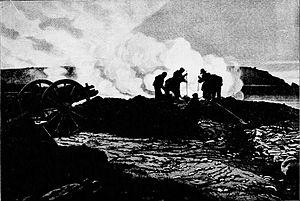
Ouessant
Ouessant /wɛsɑ̃/, en breton : Eusa /ˈøsa/, est une commune insulaire du département du Finistère, dans la région Bretagne, constituée pour l'essentiel par l'île d'Ouessant dans l'océan Atlantique. Le bourg d'Ouessant s'appelle Lampaul. Ses habitants sont appelés les Ouessantins. Ouessant fait partie du parc naturel régional d'Armorique et du parc naturel marin d'Iroise.
Le goémonier ou pigoulier, bezinear en breton léonard, est un pêcheur spécialisé dans la récolte des algues marines, plus précisément du goémon. Terme attesté en 1922, goémonier désigne aussi depuis 1930, par métonymie, un type de bateau utilisé pour cette récolte.
Les fours à goémon sont des tranchées creusées dans le sol qui servaient à produire des « pains de soude », obtenus à partir des cendres du goémon récolté, et qui étaient vendus au XVIᵉ siècle aux manufactures du verre puis surtout au XIXᵉ siècle, lors de la deuxième période industrielle de ces algues, aux industries qui en exploitaient l’iode utilisé dans l'industrie de la photographie et le domaine médical. La pêche au goémon connaît son plein essor pendant la seconde moitié du XIXᵉ siècle, provoquant la création de véritables flottilles de goémoniers. Les fours à goémon se sont éteints dans les années 1950 lorsque les « pains de la mer » ont été détrônés par la soude chilienne et par la fabrication chimique d’une soude de bien meilleure qualité.